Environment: real
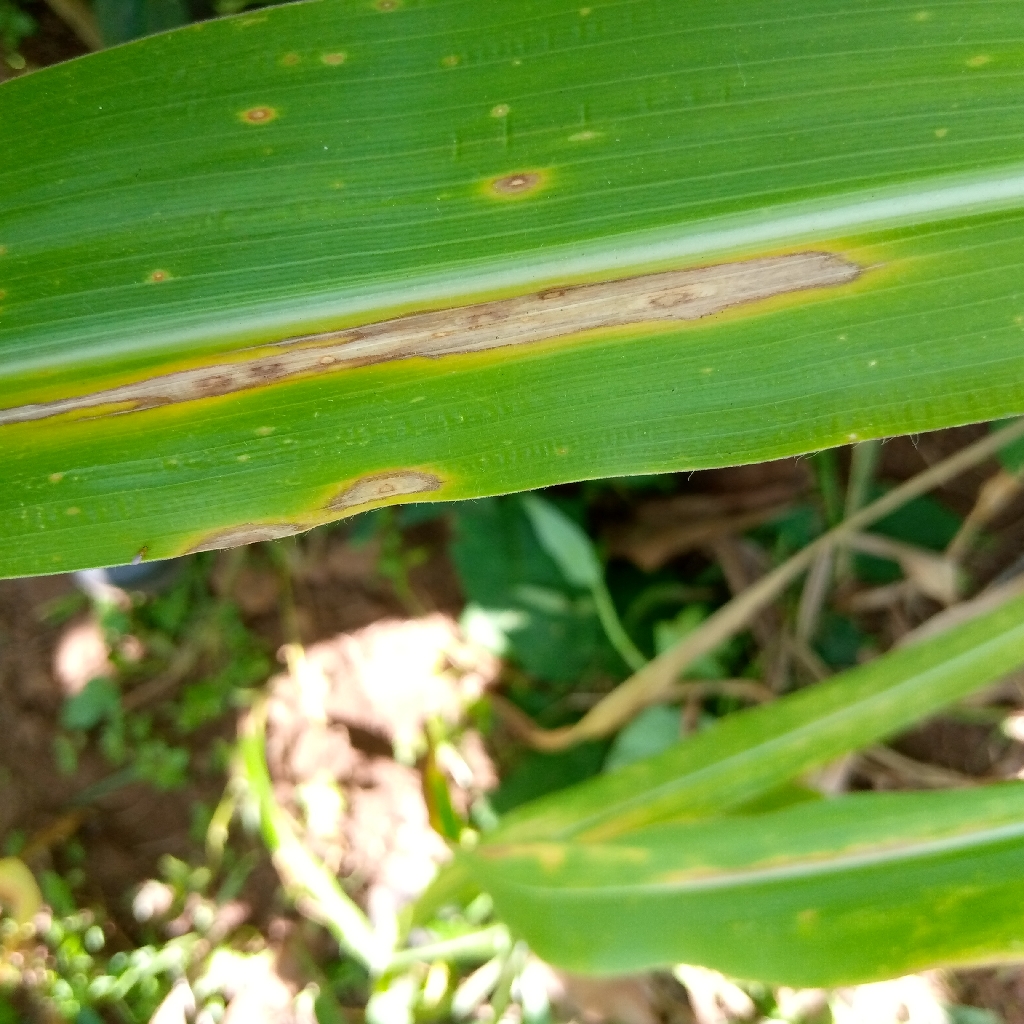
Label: northern_corn_leaf_blight